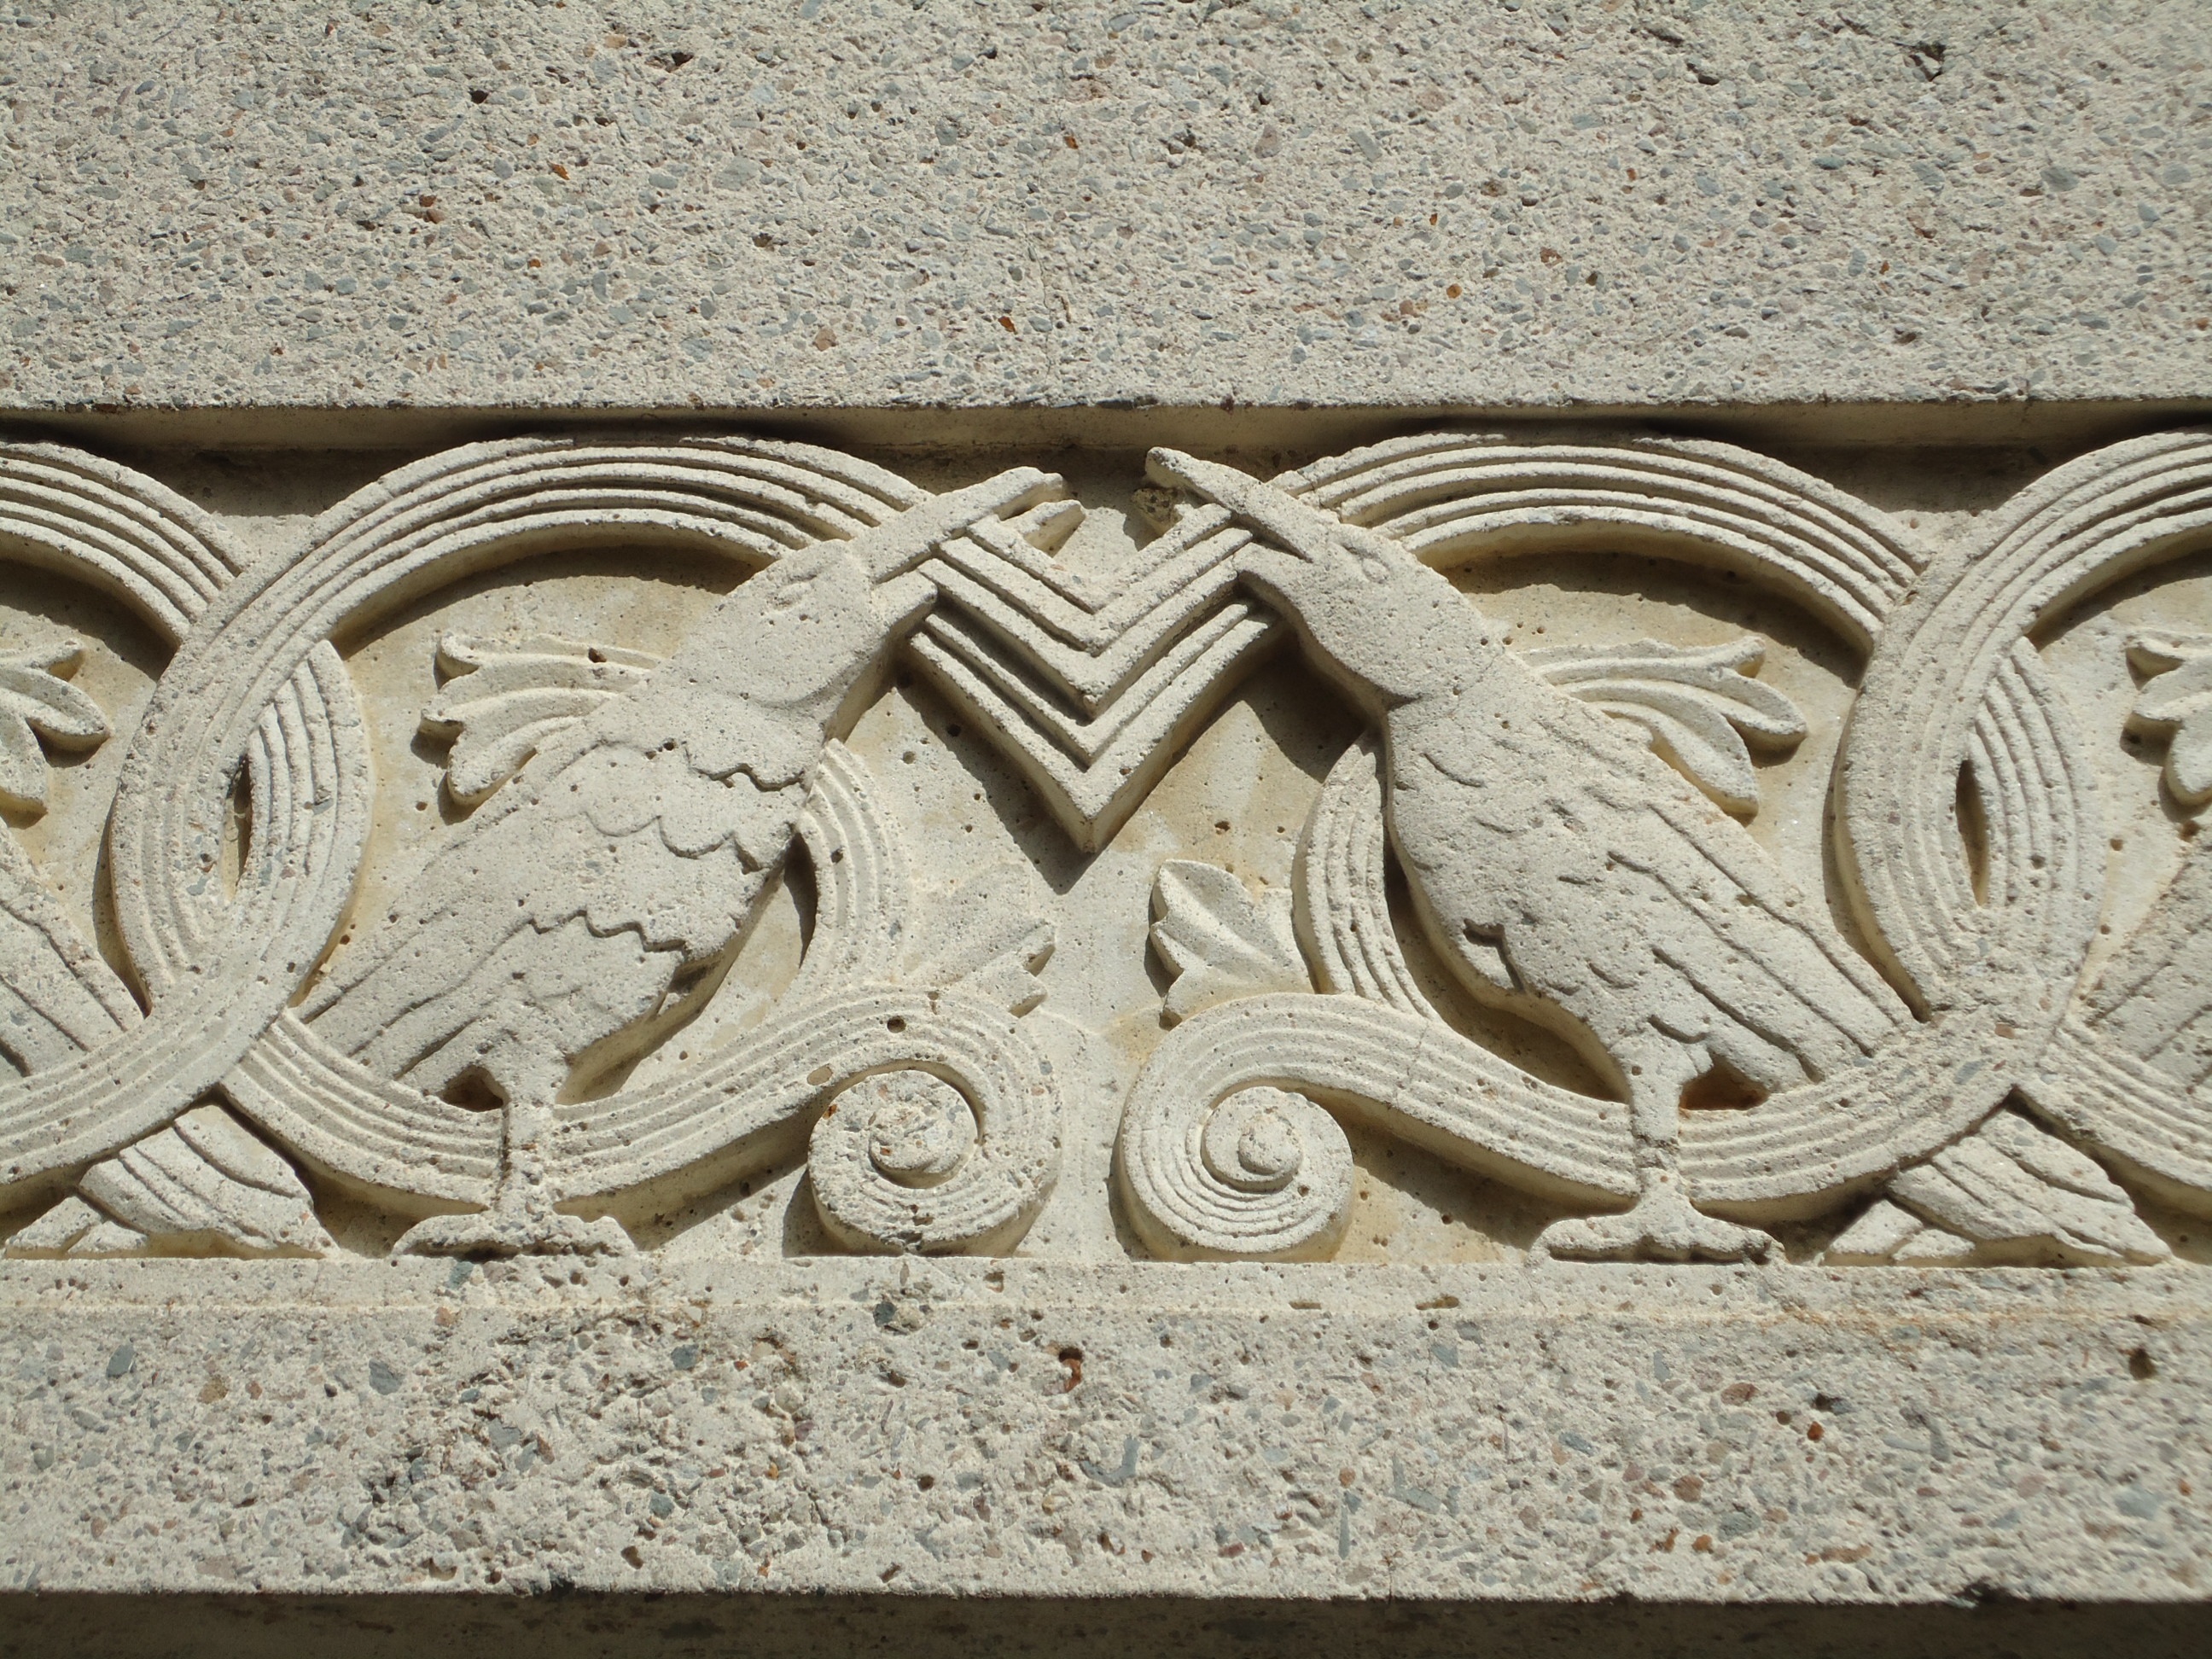
architecture, wood, historic, circle, art, carving, relief, flooring, stone carving, ancient history